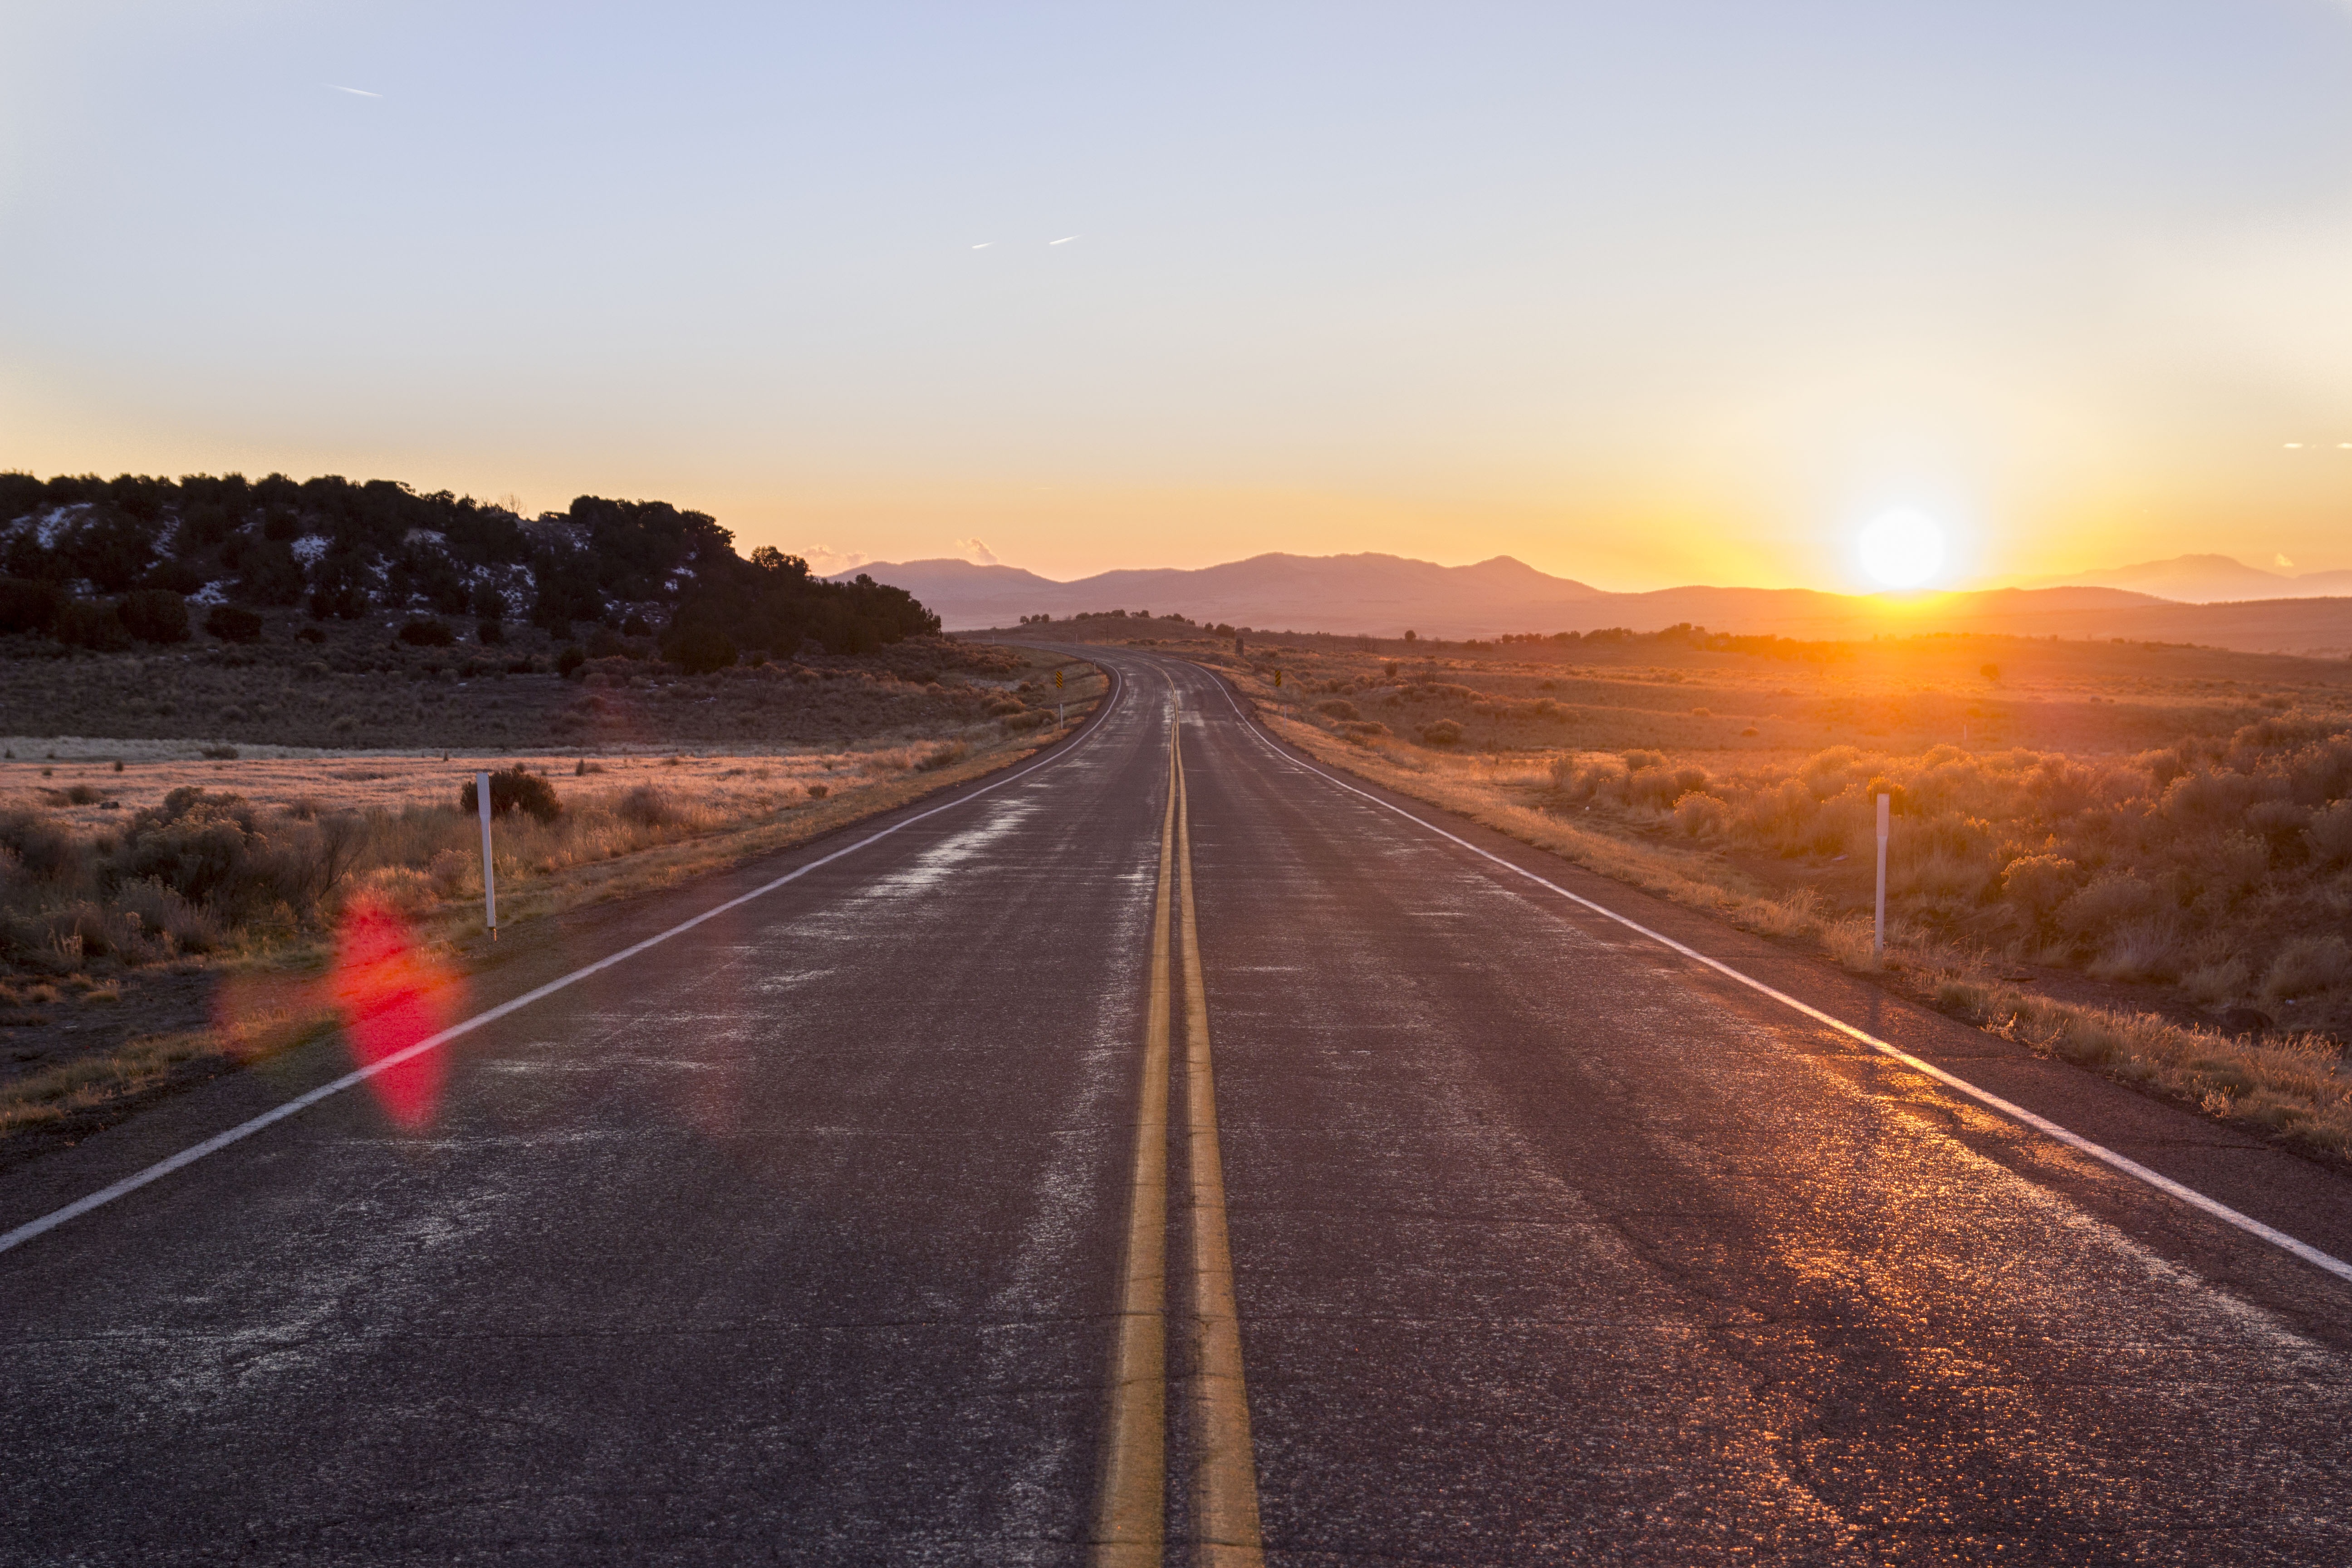
landscape, horizon, sky, sunrise, sunset, road, countryside, sunlight, morning, highway, dawn, asphalt, pavement, dusk, evening, rural, lane, road trip, infrastructure, atmospheric phenomenon